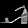
Label: Sandal